Dhari Devi

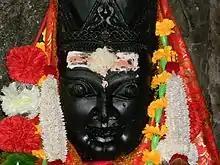

Dhari Devi a Hindu temple located on the banks of the Alaknanda River between Srinagar and Pauri Garhwal in the Garhwal Region of Uttarakhand, India. The temple is home to the upper half of the idol of the goddess Dhari, while the lower half of the idol is located in Kalimath, where she is worshipped as a manifestation of the Goddess Kali.